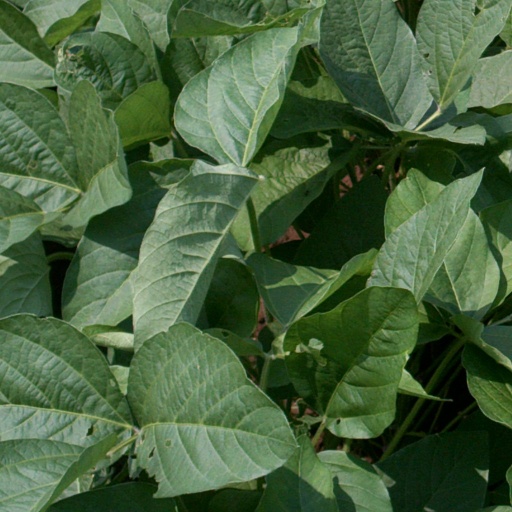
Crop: soybean